Boris Shilkov

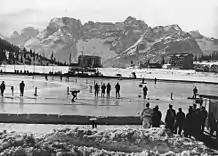
Shilkov passes the finishing line to win the 5,000 metre speed skating event at the 1956 Winter Olympics

Competing for the Soviet Union, Shilkov lived in Leningrad (now Saint Petersburg), where he worked as an engineer. He became Soviet Allround Champion in 1953 and made his international debut three weeks later at the World Allround Championships, where he won silver behind teammate and rival Oleg Goncharenko after having just recovered from an illness. The following year (1954) he became Soviet Allround Champion again (with Goncharenko, again, winning silver), European Allround Champion (with Goncharenko finishing 4th), and World Allround Champion (with Goncharenko taking the silver – a reversal of the roles of the year before).